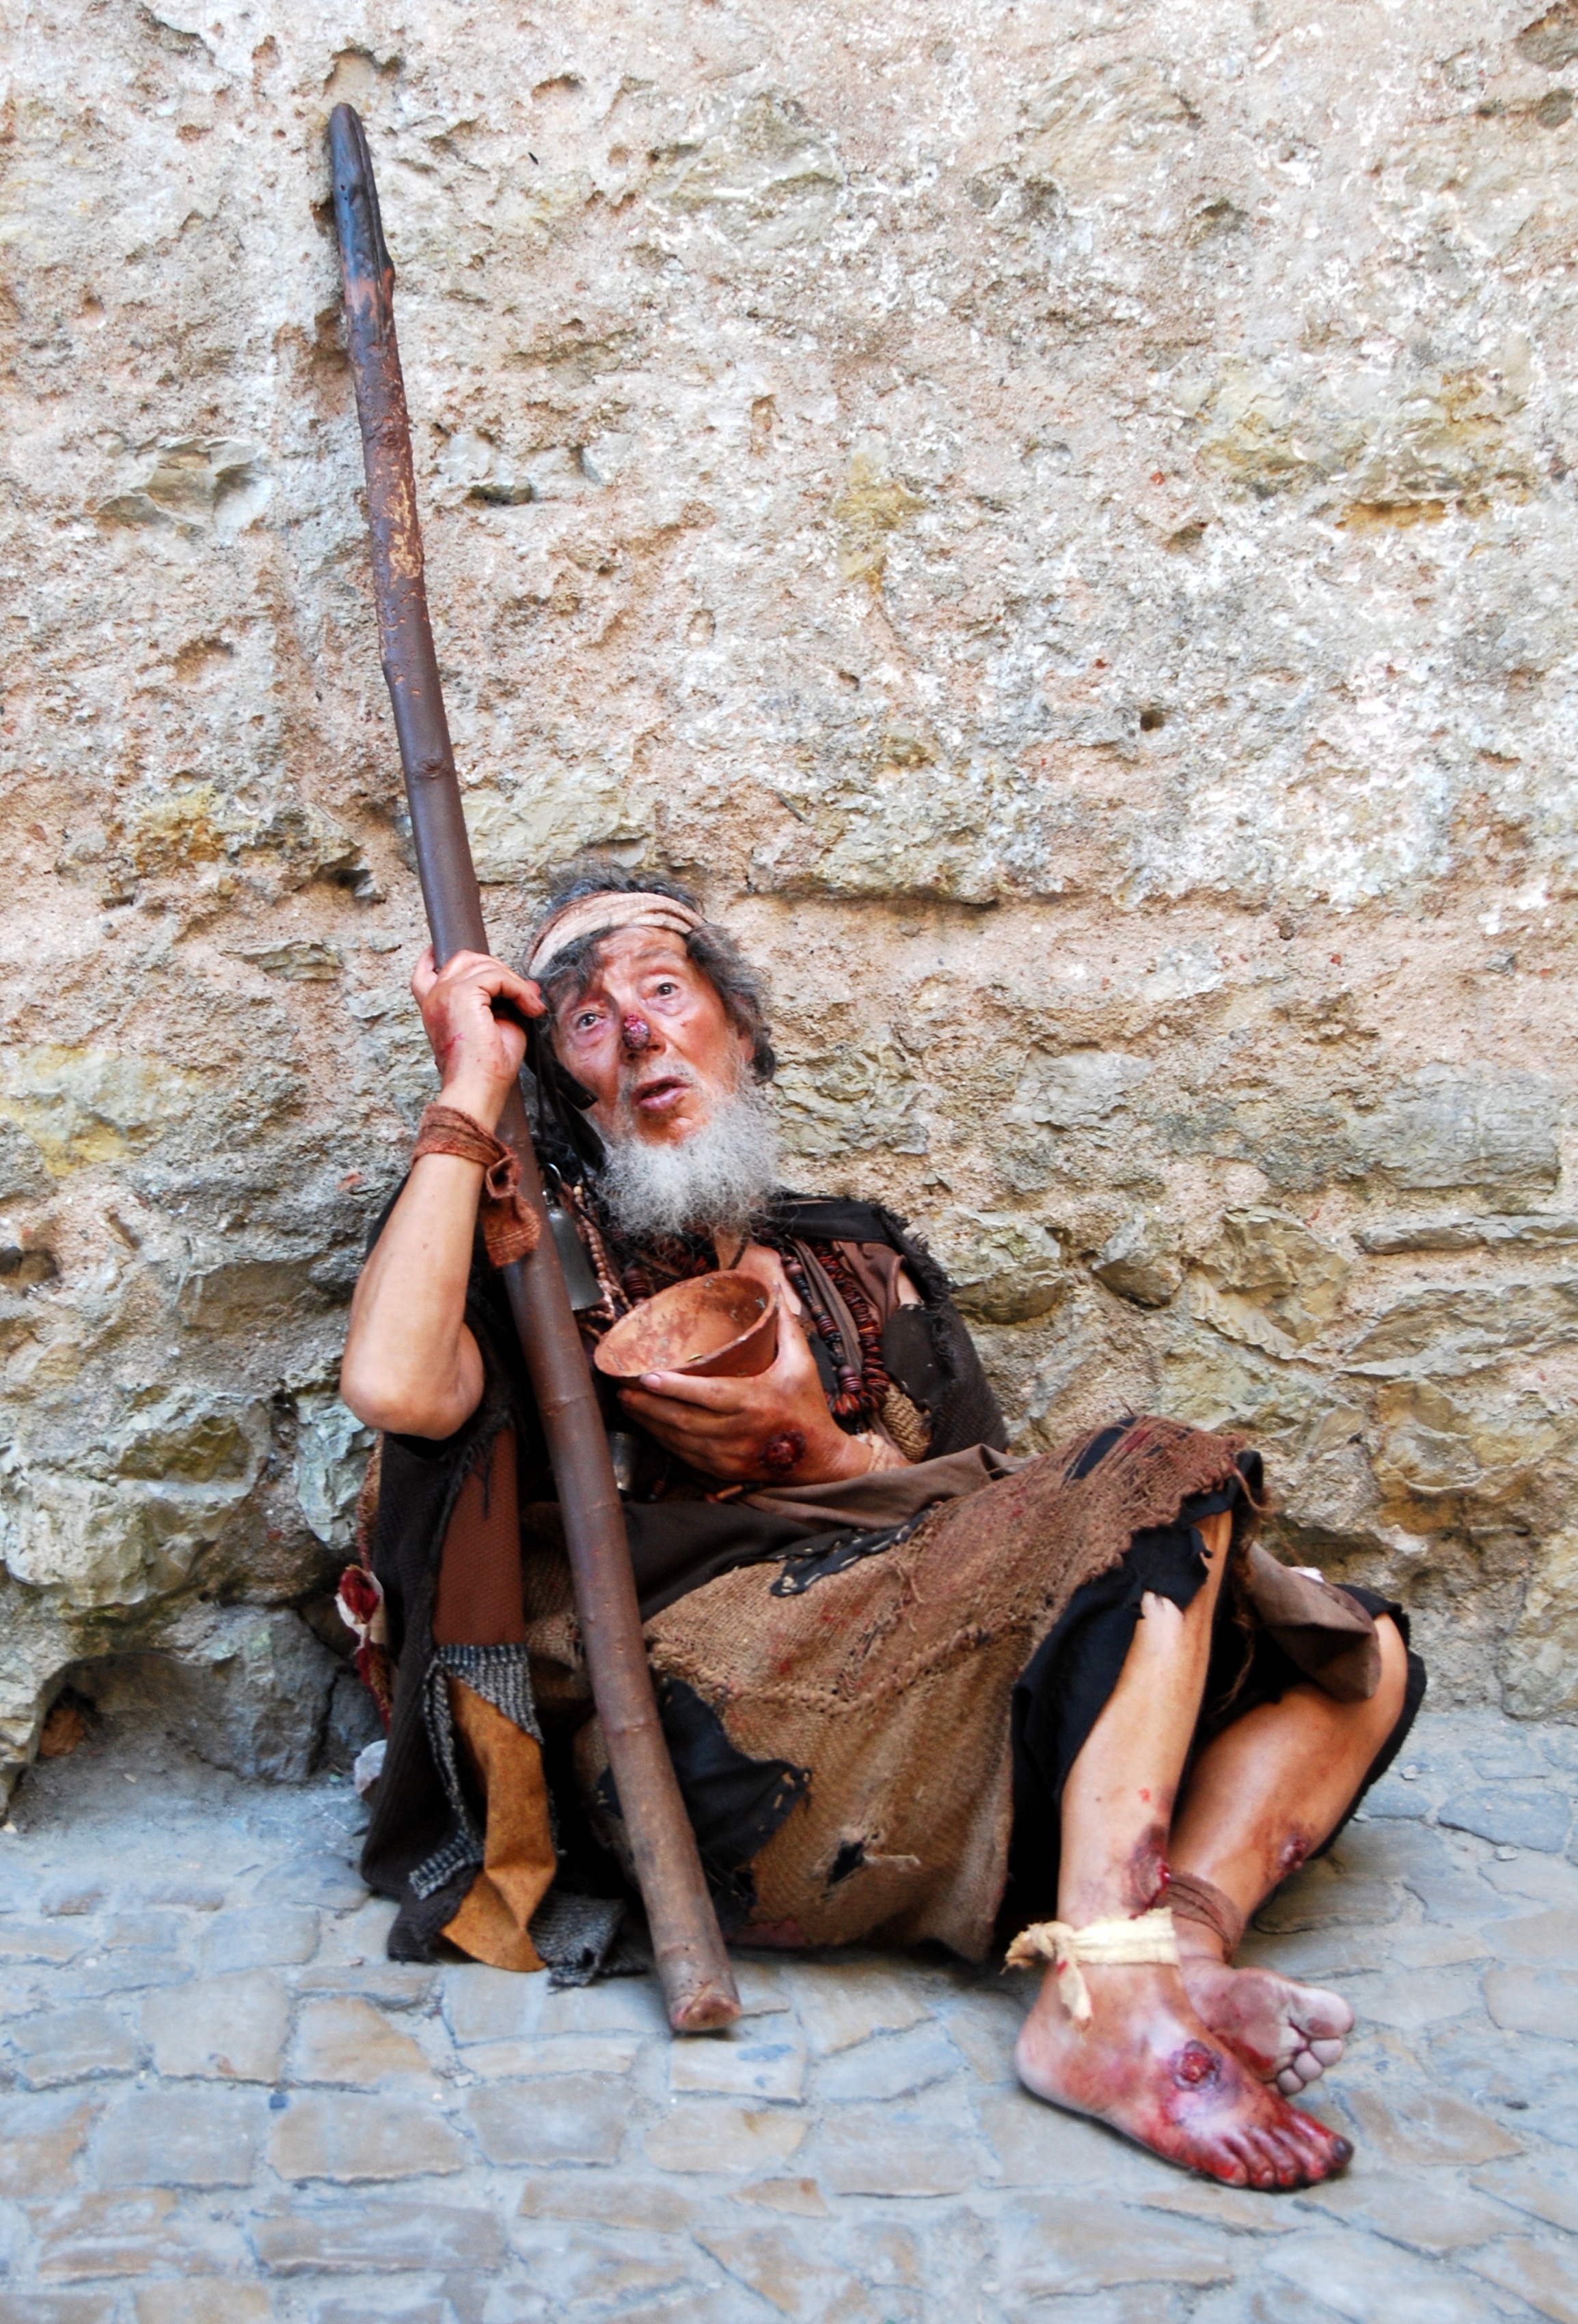
adventure, recreation, bowl, climbing, rock climbing, sports, stick, beggar, poor, rags, injured, alms, outdoor recreation, miserable, stigmata, sport climbing, heartbreaking, ragamuffin